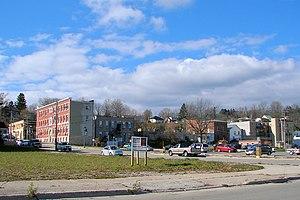
Wiarton est une municipalité du Comté de Bruce (Ontario) dans la péninsule de Bruce. Elle se situe à la pointe ouest de la baie de Colpoys, faisant partie elle-même de la baie Georgienne. Wiarton fait partie de la municipalité régionale de South Bruce Peninsula. La ville est connue pour le festival du Jour de la marmotte, le 2 février de chaque année, alors que Wiarton Willie fait son apparition pour prédire quand arrivera la fin de l'hiver. Cet événement est couvert par les médias.